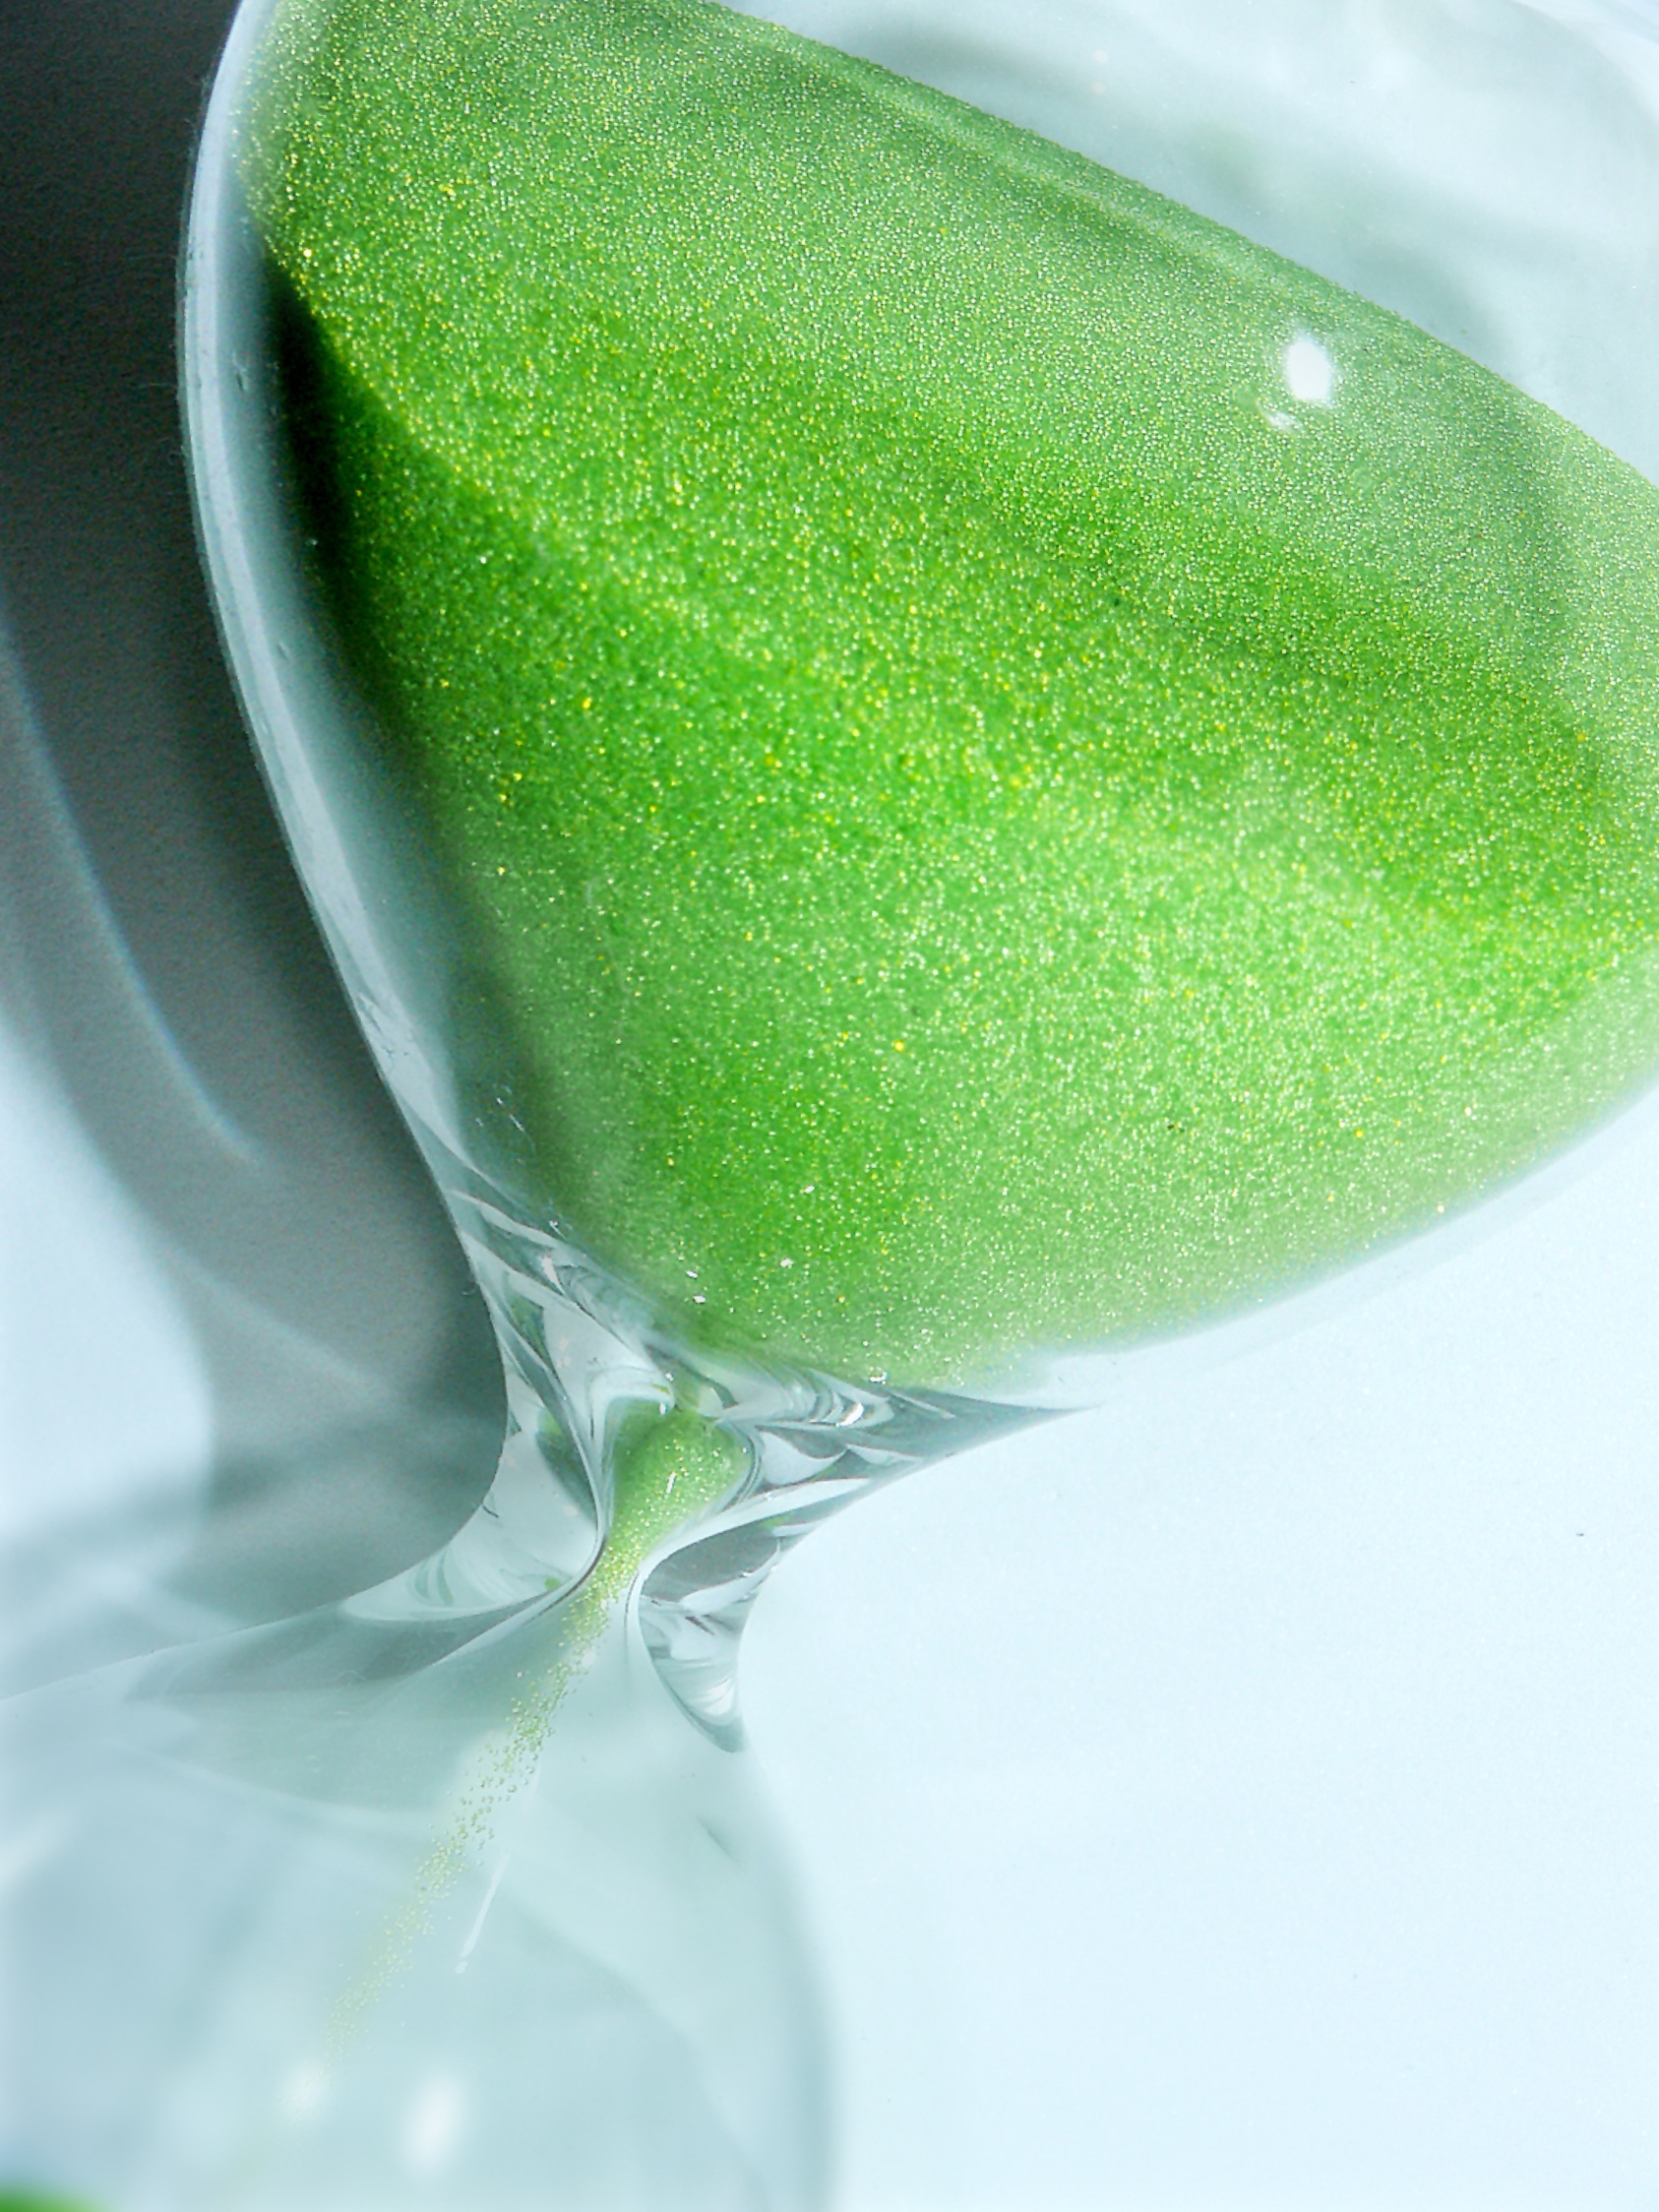
sand, plant, white, leaf, flower, petal, clock, time, hour, range, food, green, herb, produce, vegetable, drink, timepiece, lime, freestyle, hourglass, while, citrus, phase, time of, macro photography, period, duration, lag, flowering plant, egg timer, chronometer, tense, tempus, amount of time, temporal distance, fughit, interval, time difference, land plant